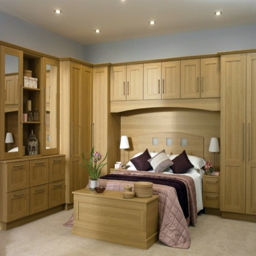
how one chooses the right wardrobe for the bedroom